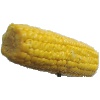
Label: corn